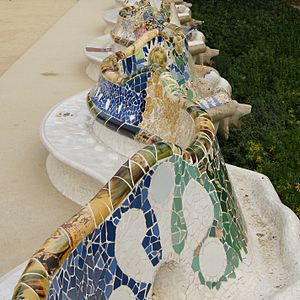
Park Güell / Galleri
Park Güell er en bebygget park designet af Antoni Gaudi, bestående af haver, skulpturer og terasser i Barcelona, som i dag er et af de mest populære vartegn for byen, Gaudis organiske stil og catalansk modernisme.